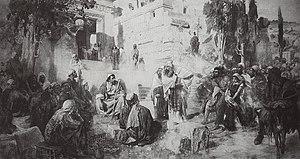
Le Christ et la Pécheresse est un tableau de grand format du peintre russe Vassili Polenov, daté de l'année 1888. Il se trouve au Musée Russe à Saint-Pétersbourg. Ses dimensions sont de 325 × 611. Le sujet du tableau est la péricope adulterae, la femme adultère de l'Évangile selon Jean, 7,53-8,11.